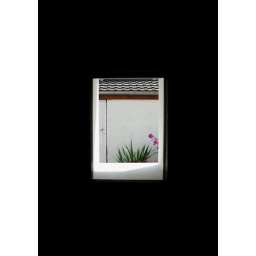
Looking out from the tiny bathroom window in my grandmother's house in France.